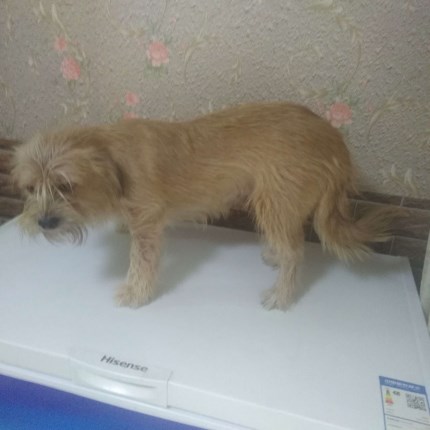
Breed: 3336-n000121-chinese_rural_dog